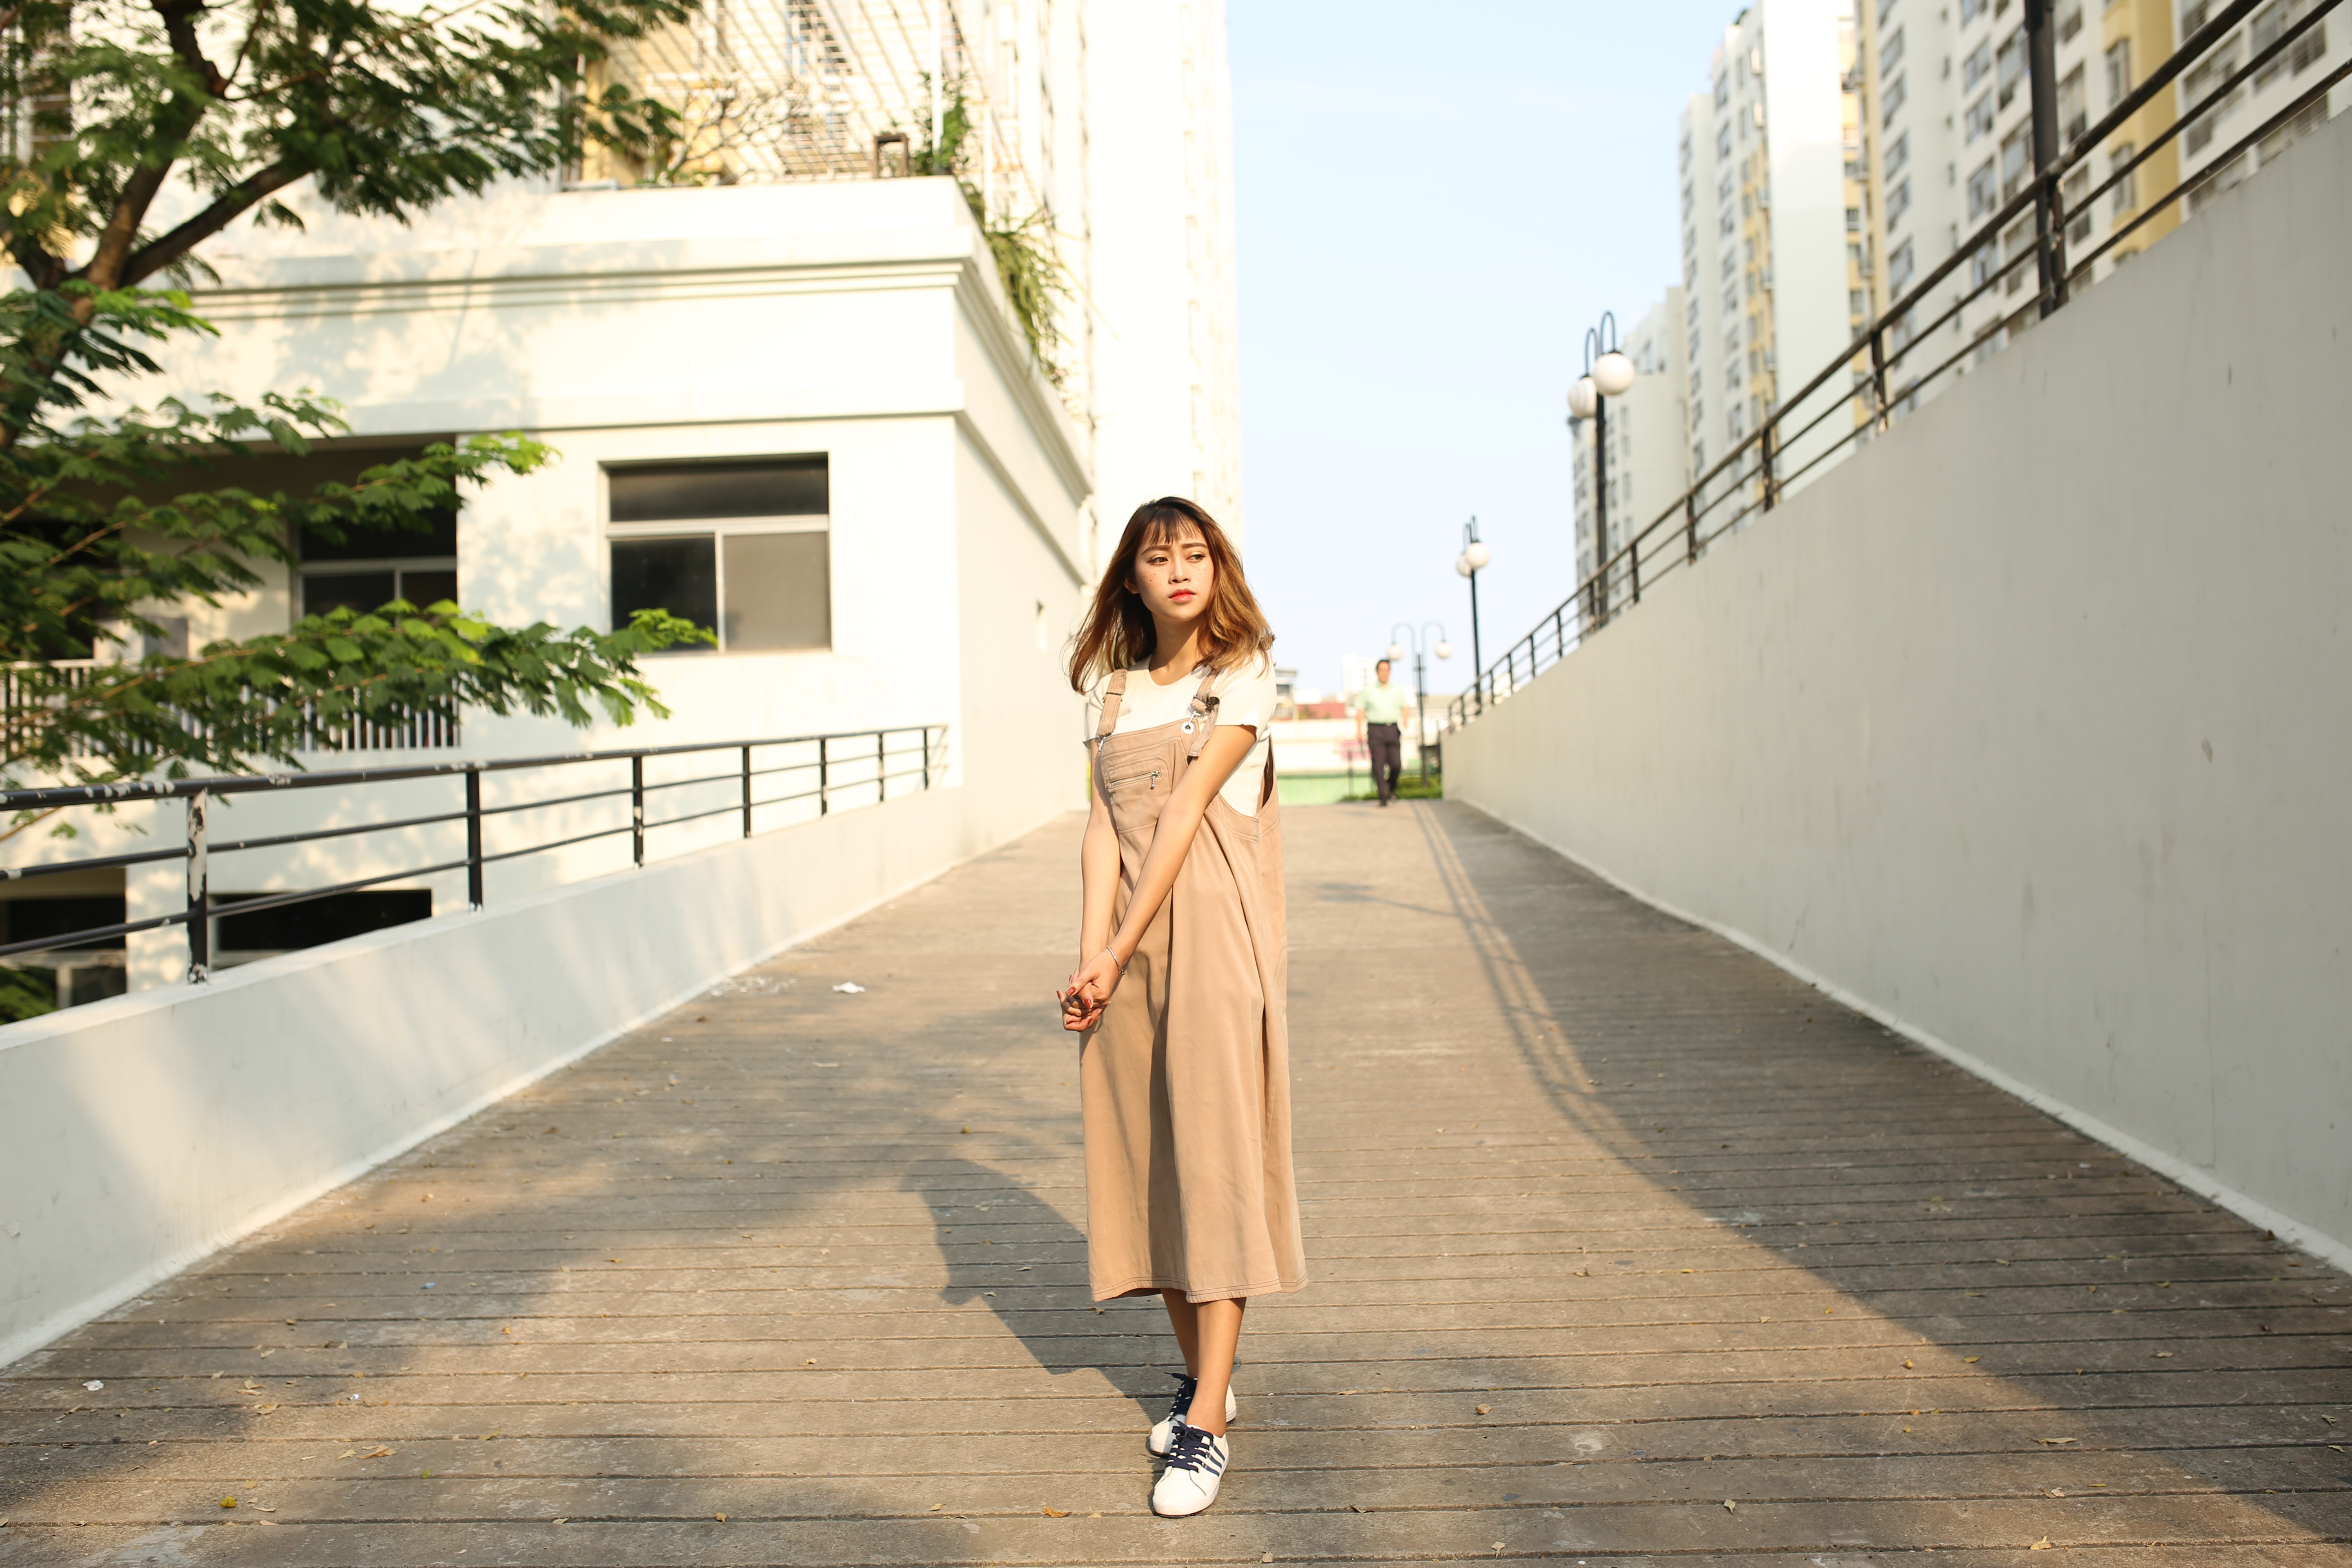
person, people, girl, woman, hair, white, cute, female, portrait, model, young, spring, studio, fashion, clothing, black, lady, lifestyle, modern, season, caucasian, face, dress, design, women, footwear, sexy, style, body, attractive, elegance, adult, glamour, fashion girl